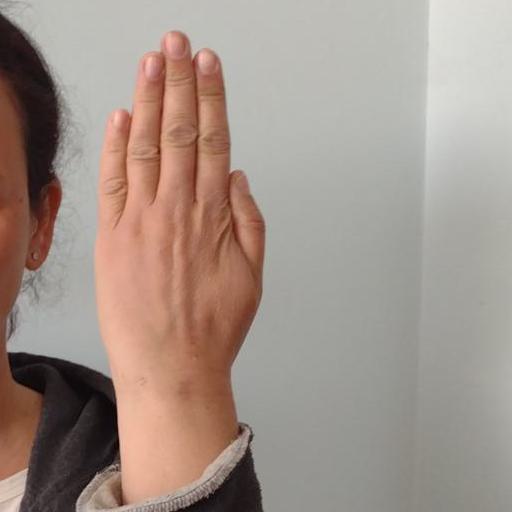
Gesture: stop_inverted